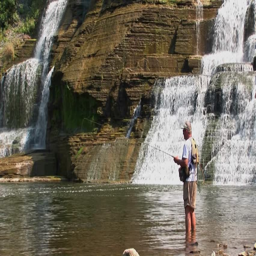
a fisherman stands at the bottom of a wide waterfall waiting for a bite